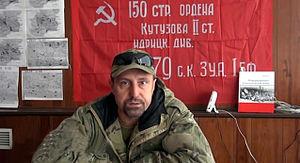
La guerre du Donbass est un conflit armé actuellement en cours ayant commencé en 2014 lors de la crise ukrainienne et se déroulant à l'Est de l'Ukraine.